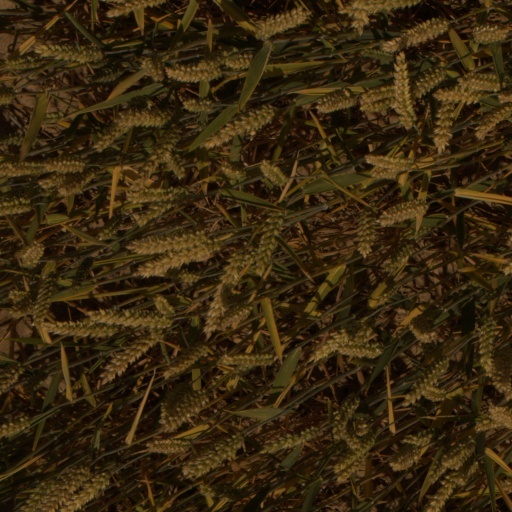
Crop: wheat